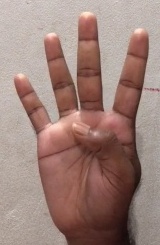
ASL sign: 4